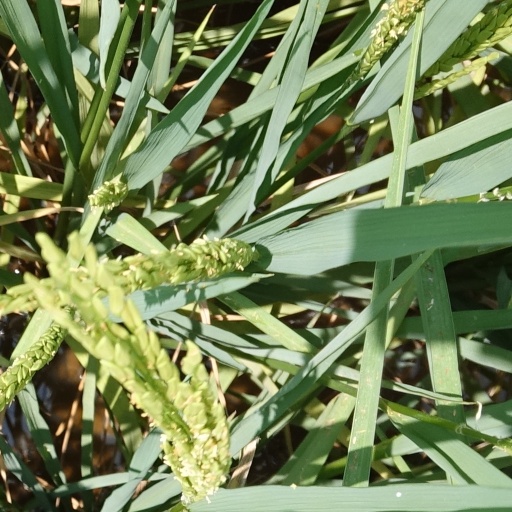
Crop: rice